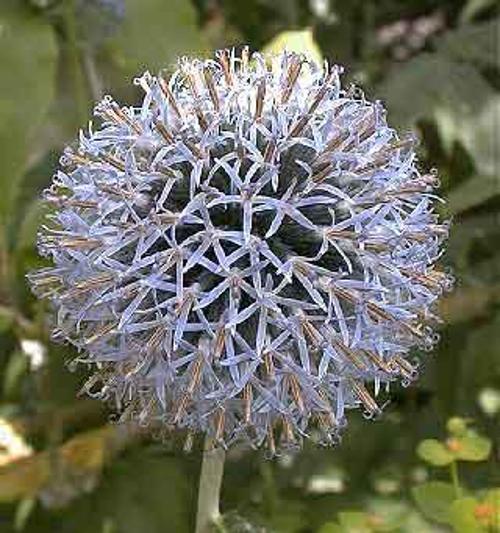
Label: globe thistle